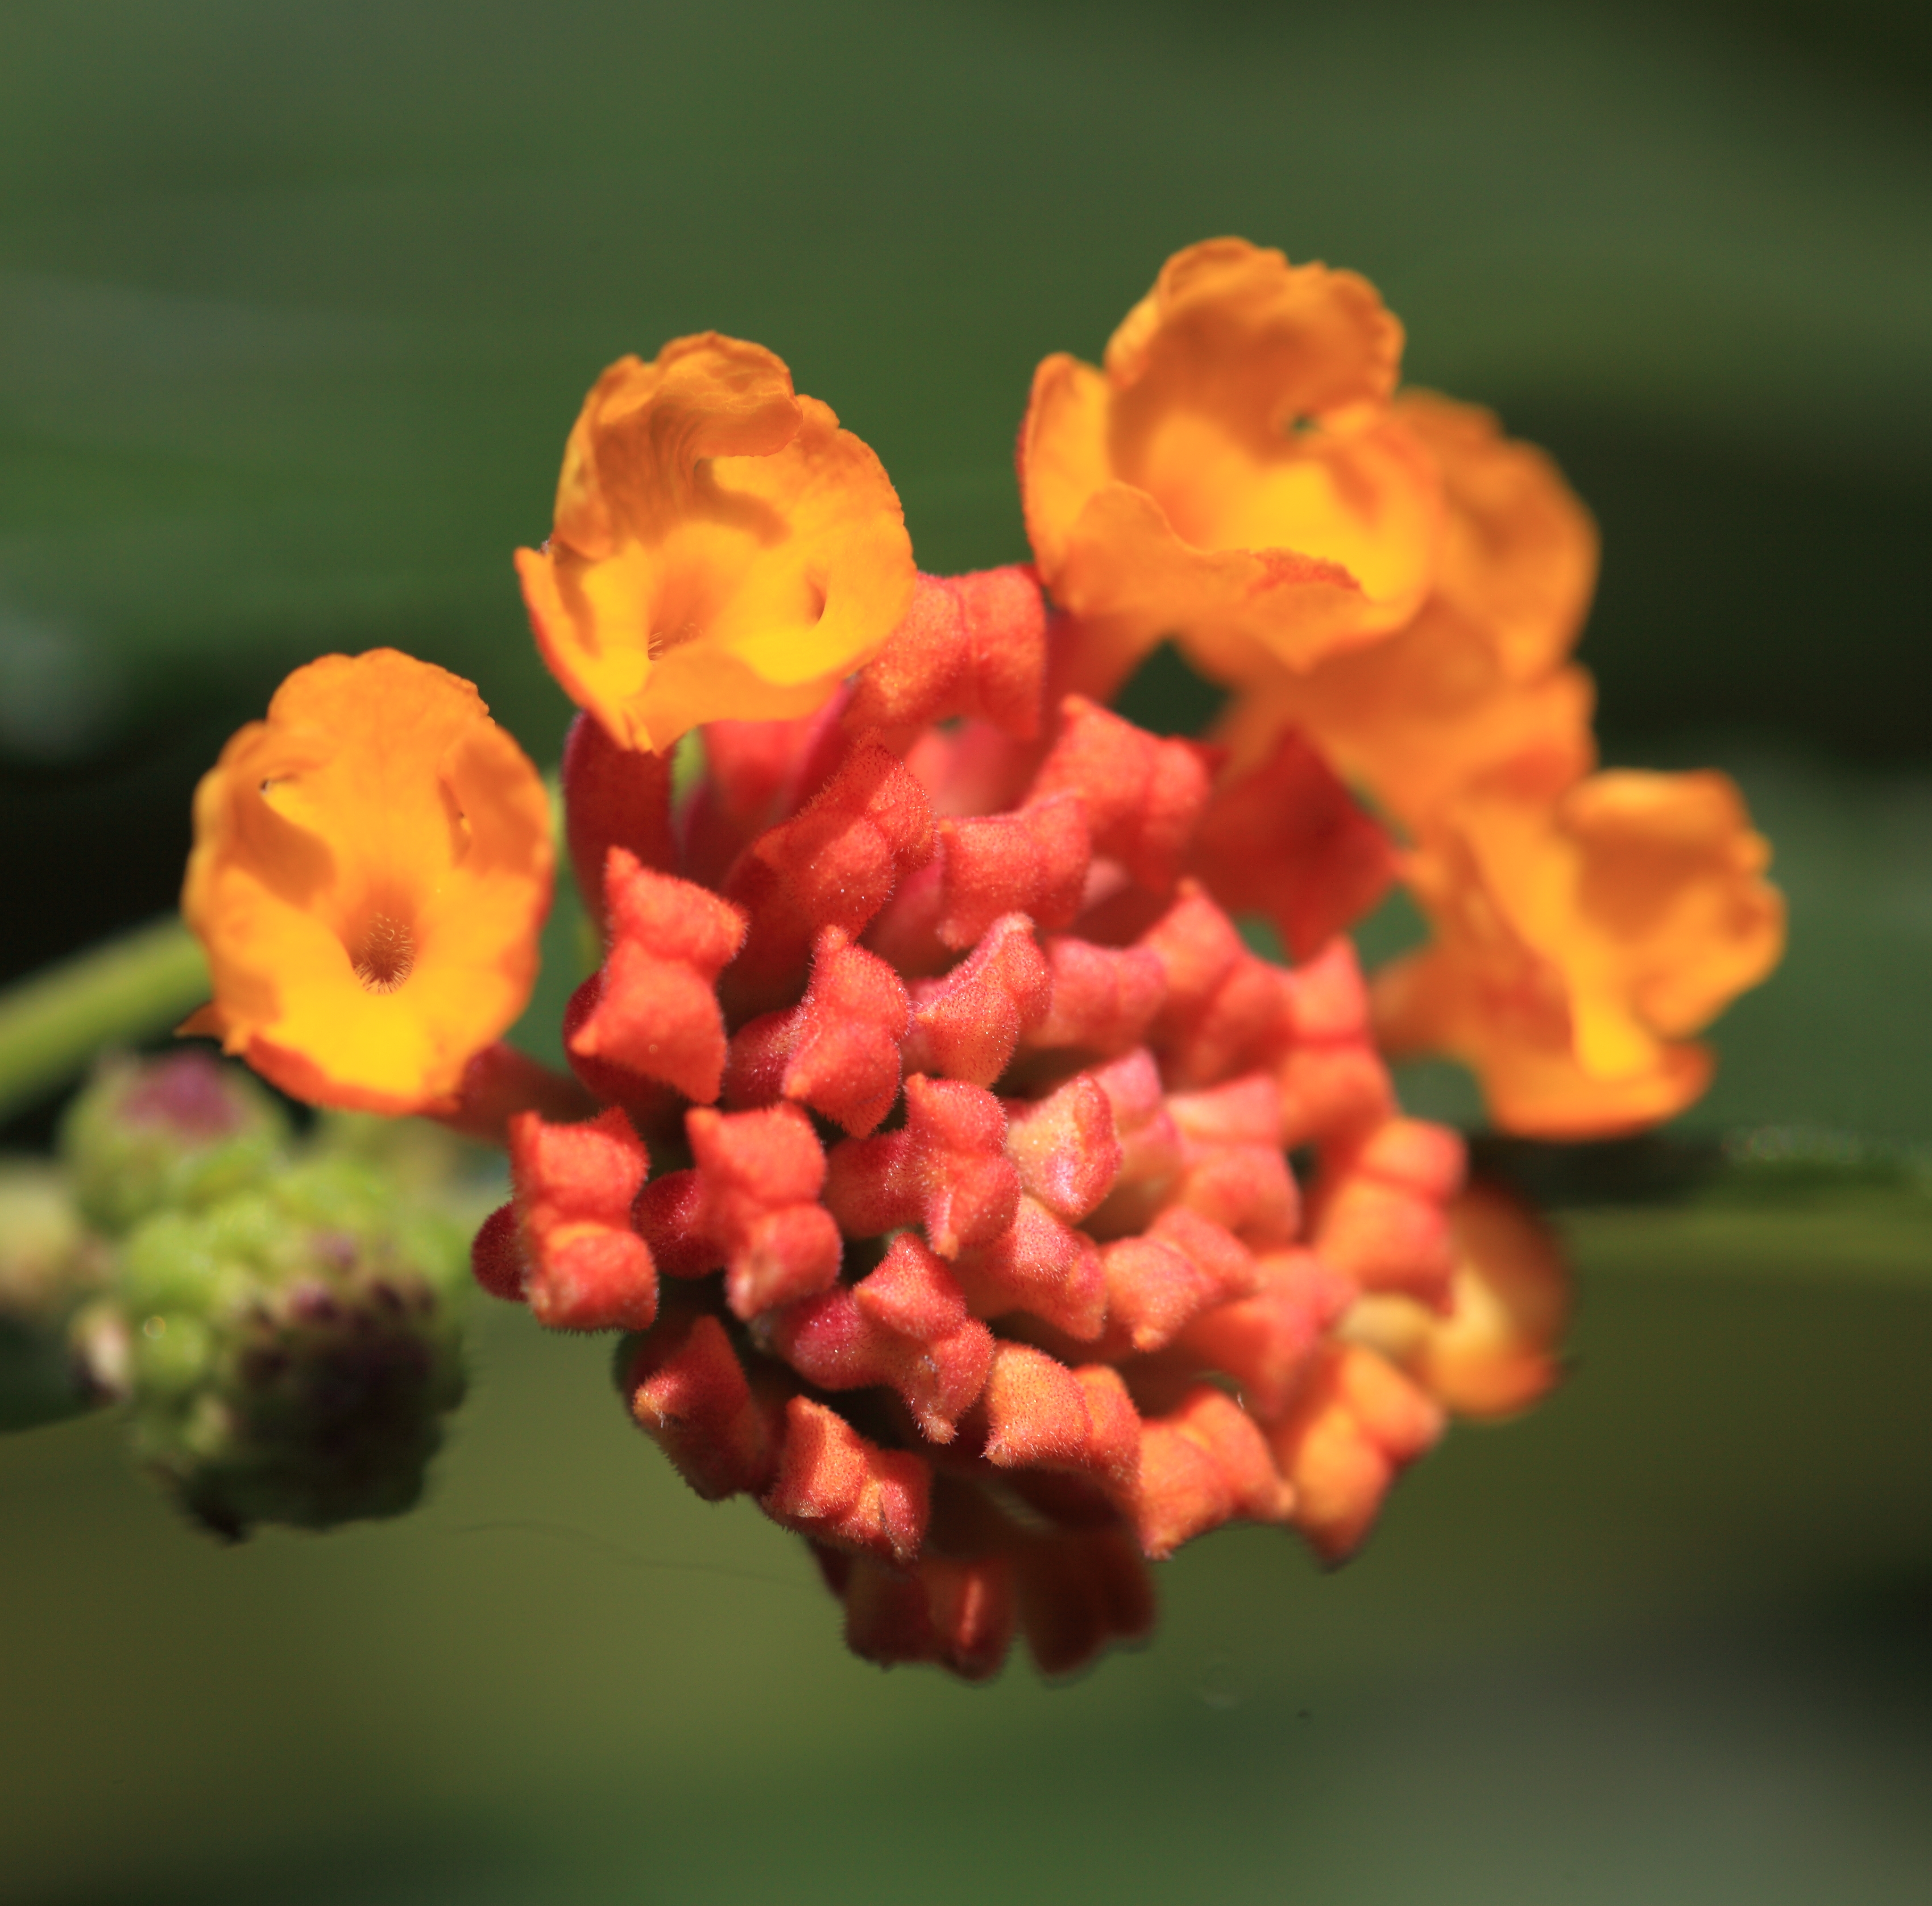
blossom, plant, photography, leaf, flower, petal, pollen, high, park, botany, yellow, flora, wildflower, close up, tochigi, 5d, hires, camara, markii, hi, res, resolution, mooka, igashira, lantana, macro photography, flowering plant, lantana camara, plant stem, land plant